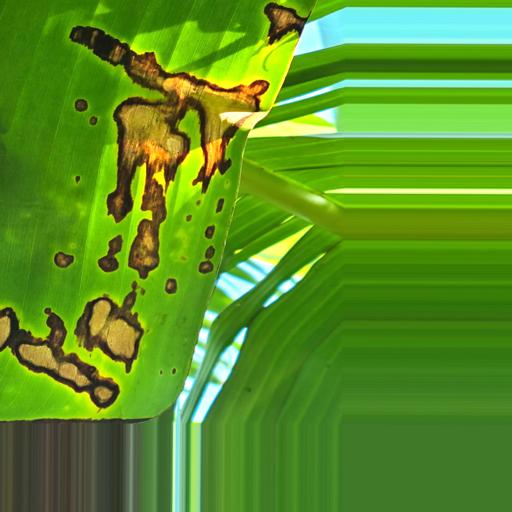
Label: black_sigatoka